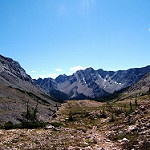
Label: mountain